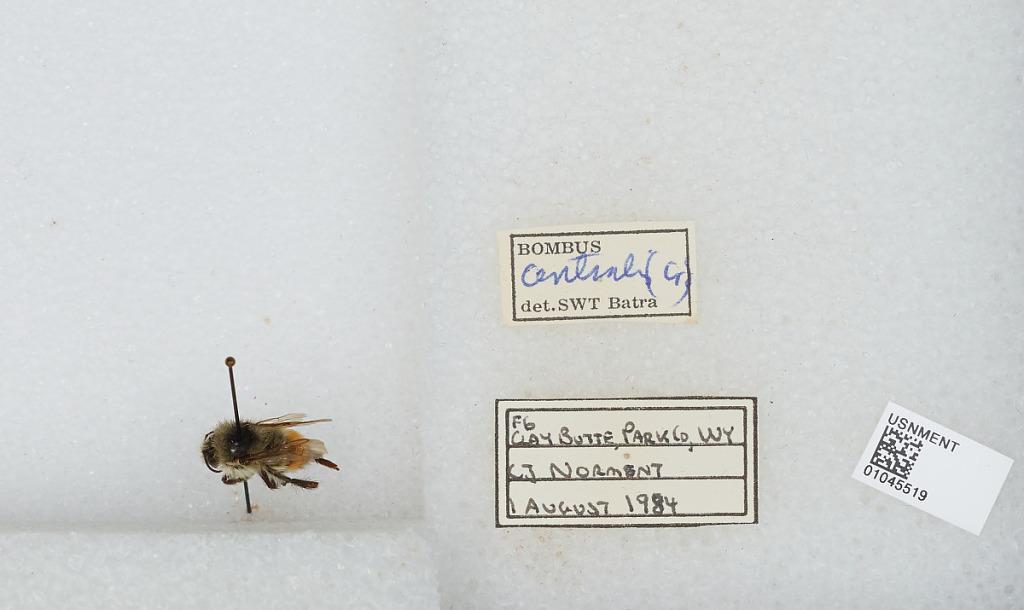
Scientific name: Bombus sp.
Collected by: C. Norment
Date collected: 1984-8-1
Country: United States
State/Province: Wyoming
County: Park
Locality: Clay Butte
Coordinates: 44.9444, -109.626
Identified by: Batra, S. W.T.